David Atanga

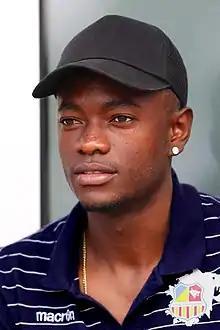
Atanga with SKN St. Pölten in 2018

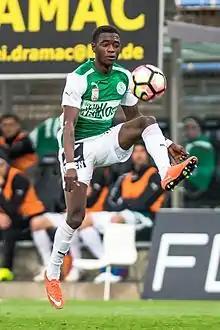
Atanga playing für SV Mattersburg in 2017

David Atanga (born 25 December 1996) is a Ghanaian professional footballer who plays as a winger for Austrian club Wolfsberger AC.